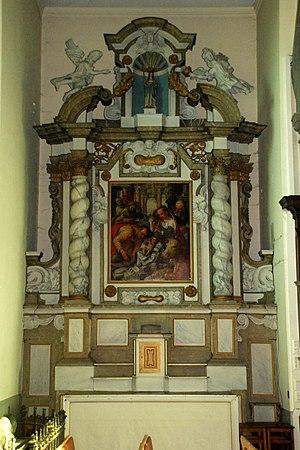
Belgique - Brabant wallon - Église de Court-Saint-Étienne
L'église Saint-Étienne est une église de style classique d'origine romane située sur le territoire de la commune belge de Court-Saint-Étienne, dans la province du Brabant wallon.